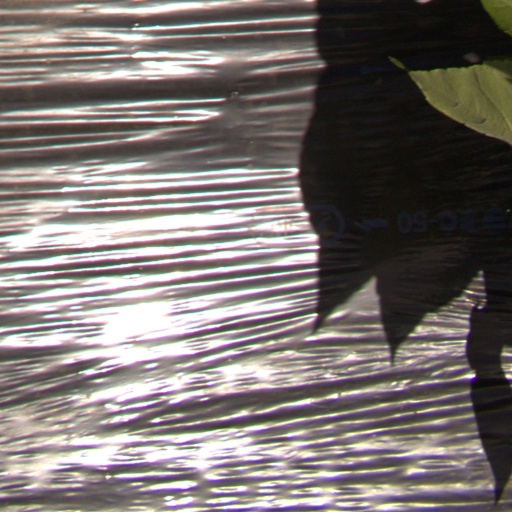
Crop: Jerusalem artichoke